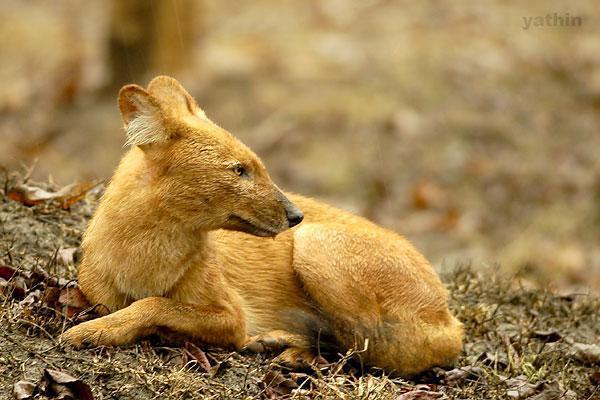
dhole